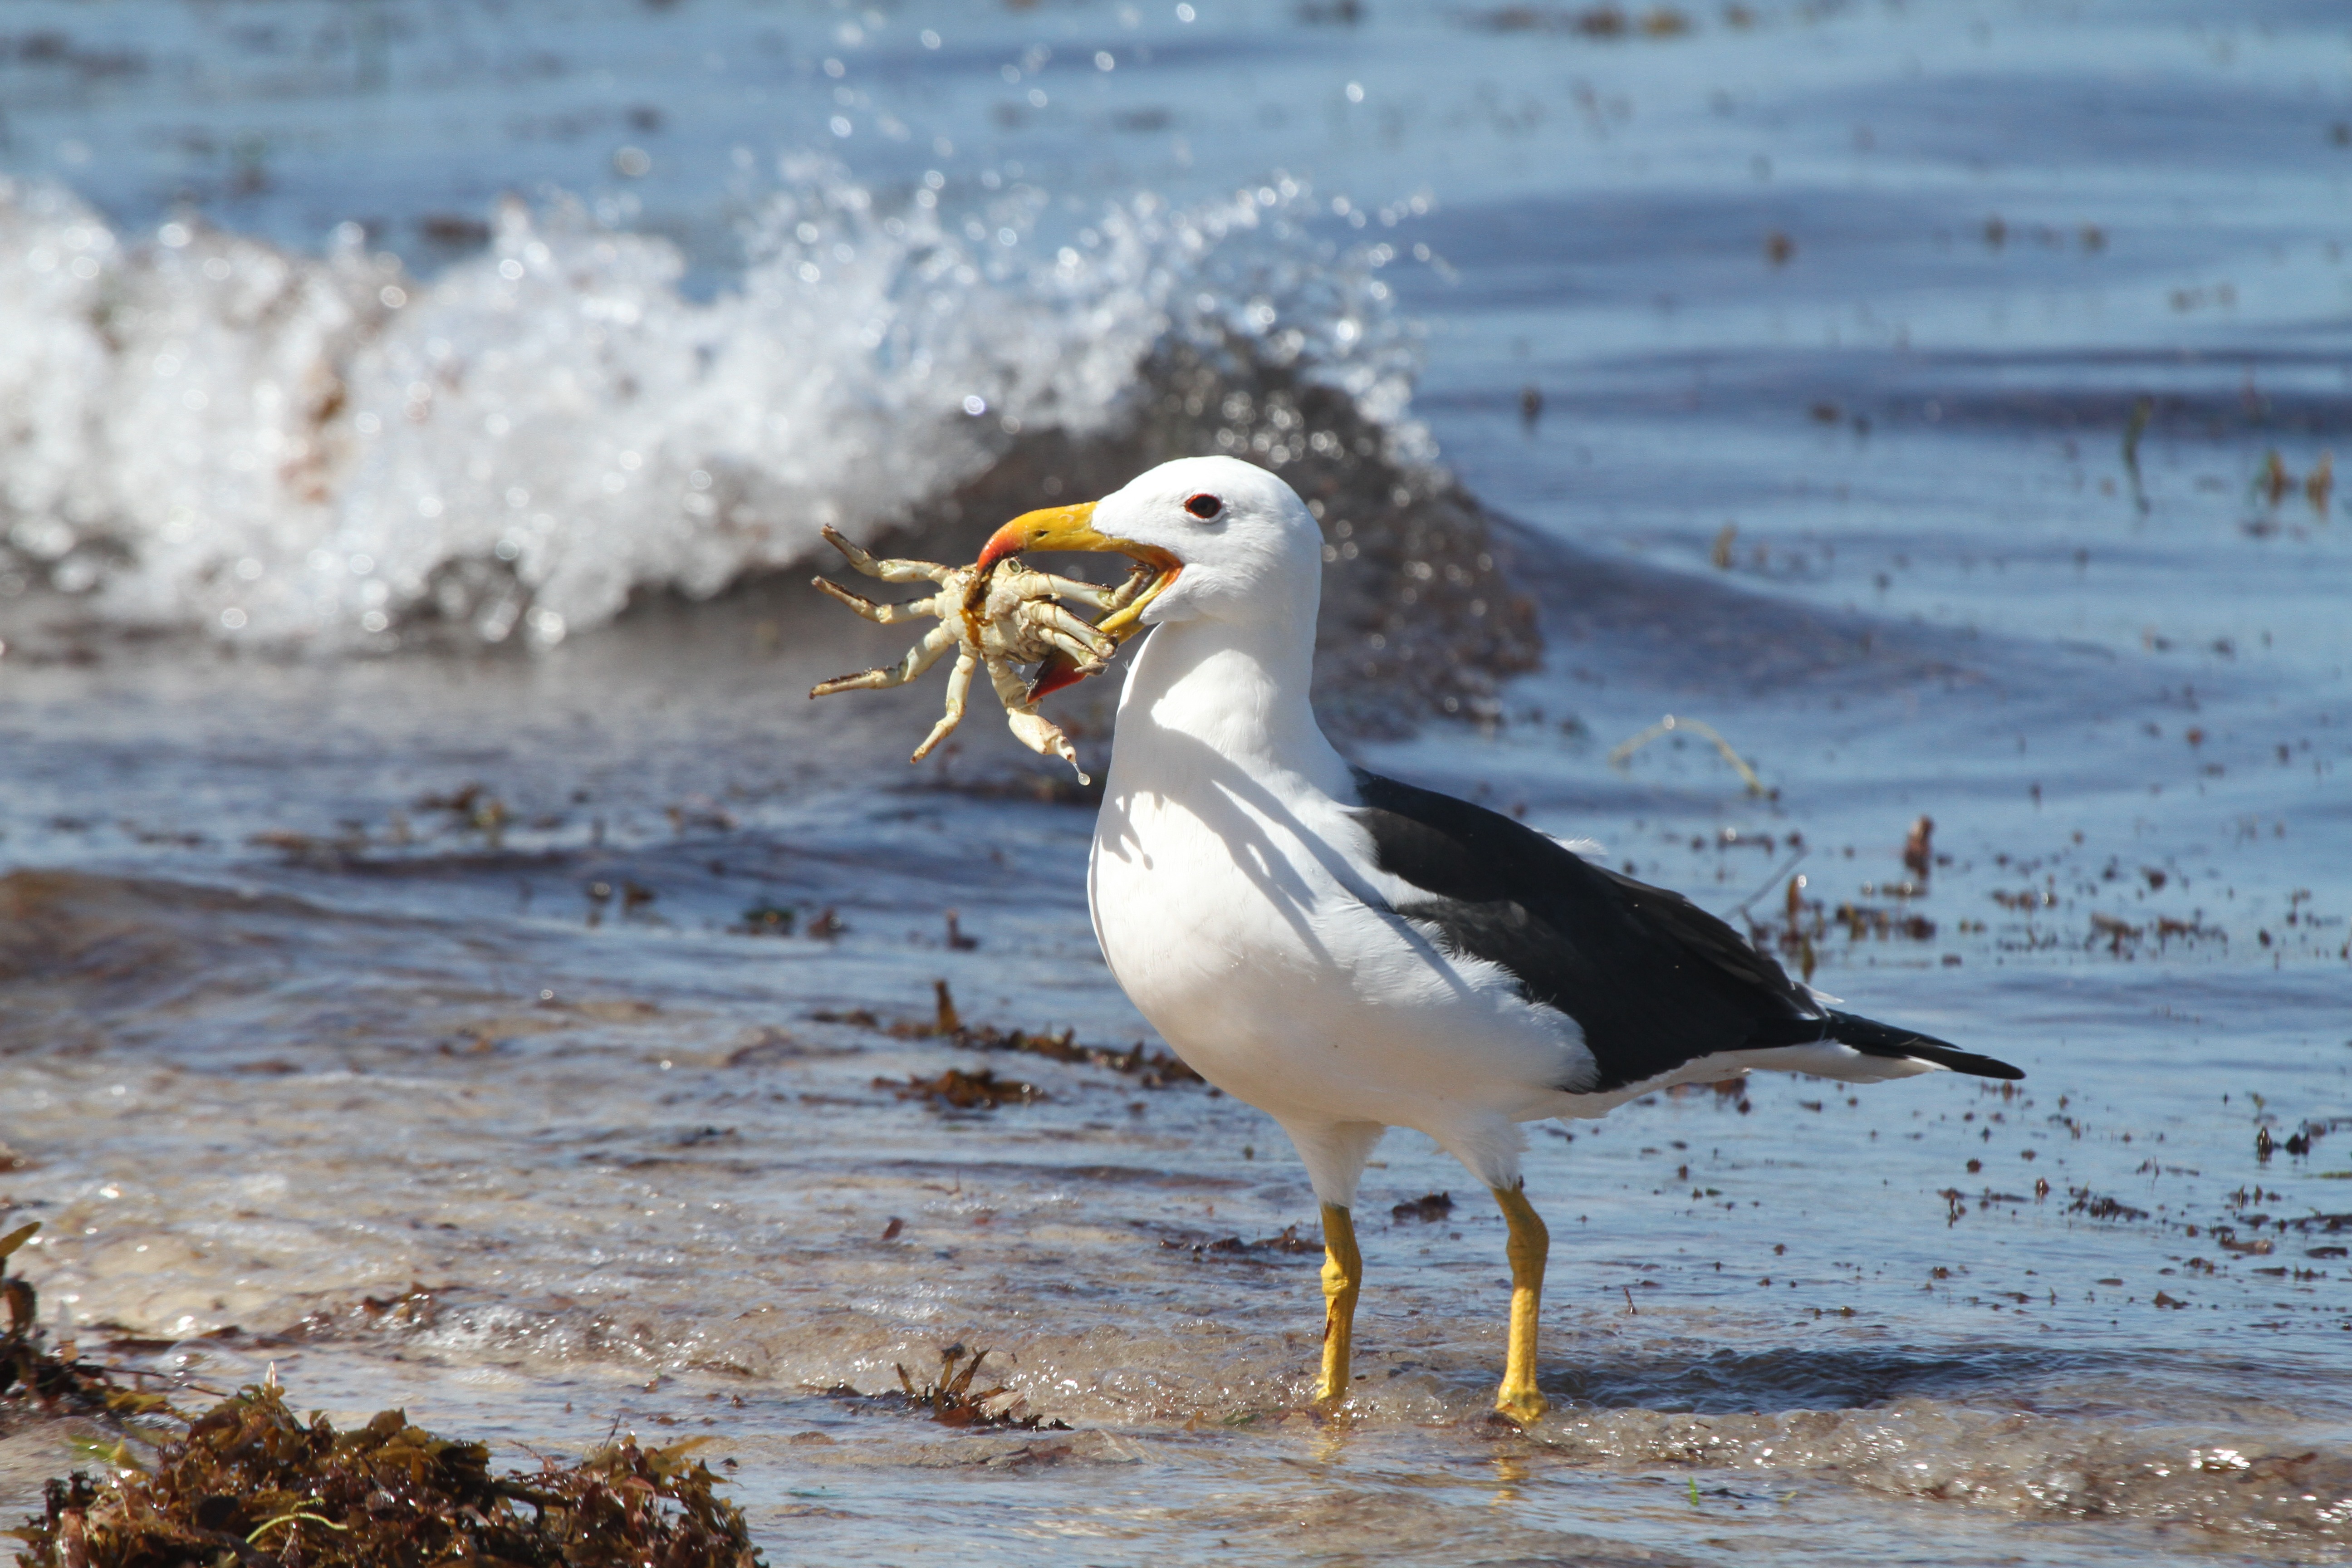
beach, sea, water, ocean, bird, seabird, wildlife, food, gull, beak, lunch, fauna, crab, birds, vertebrate, albatross, shorebird, charadriiformes, european herring gull, great black backed gull, seaduck, cinclidae